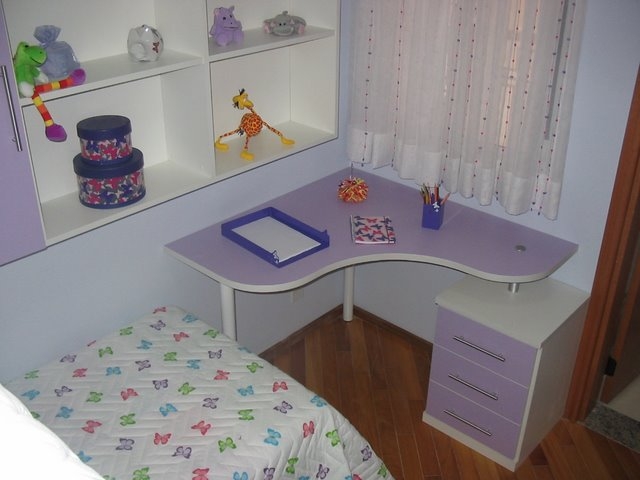
Room type: bedroom